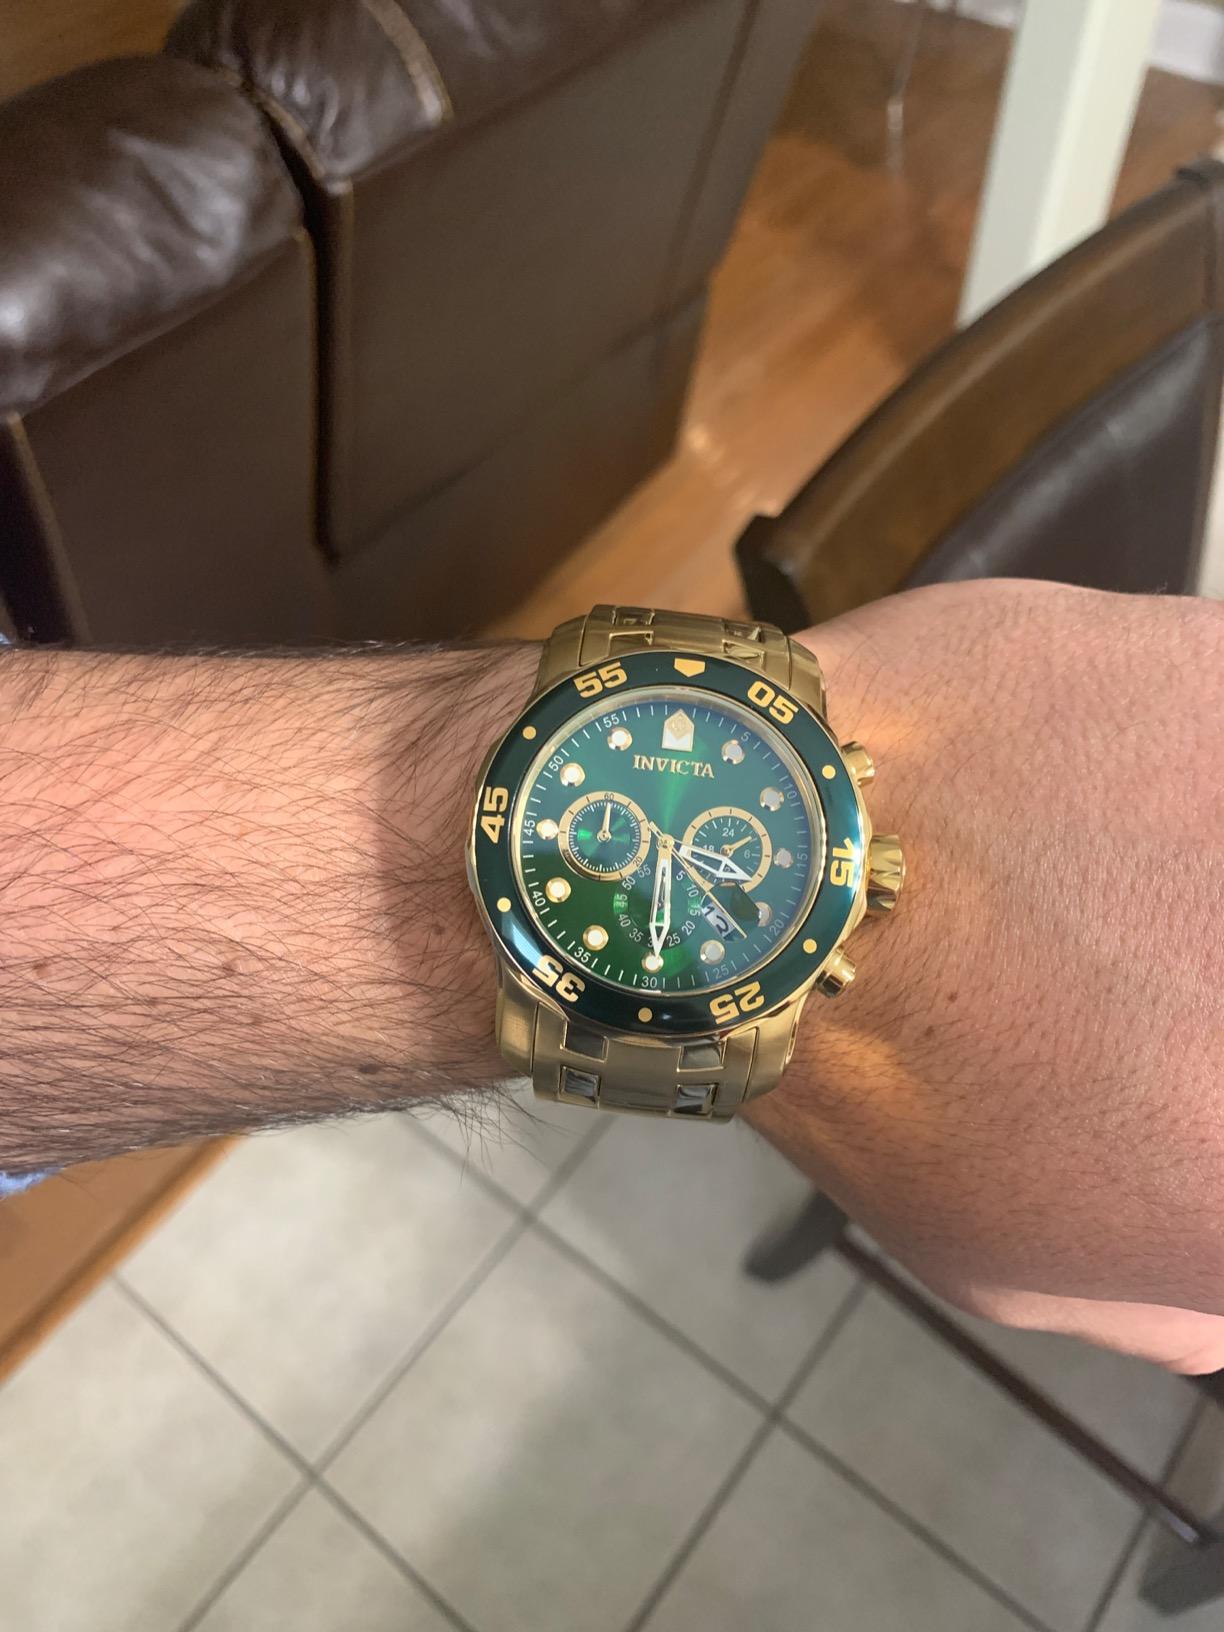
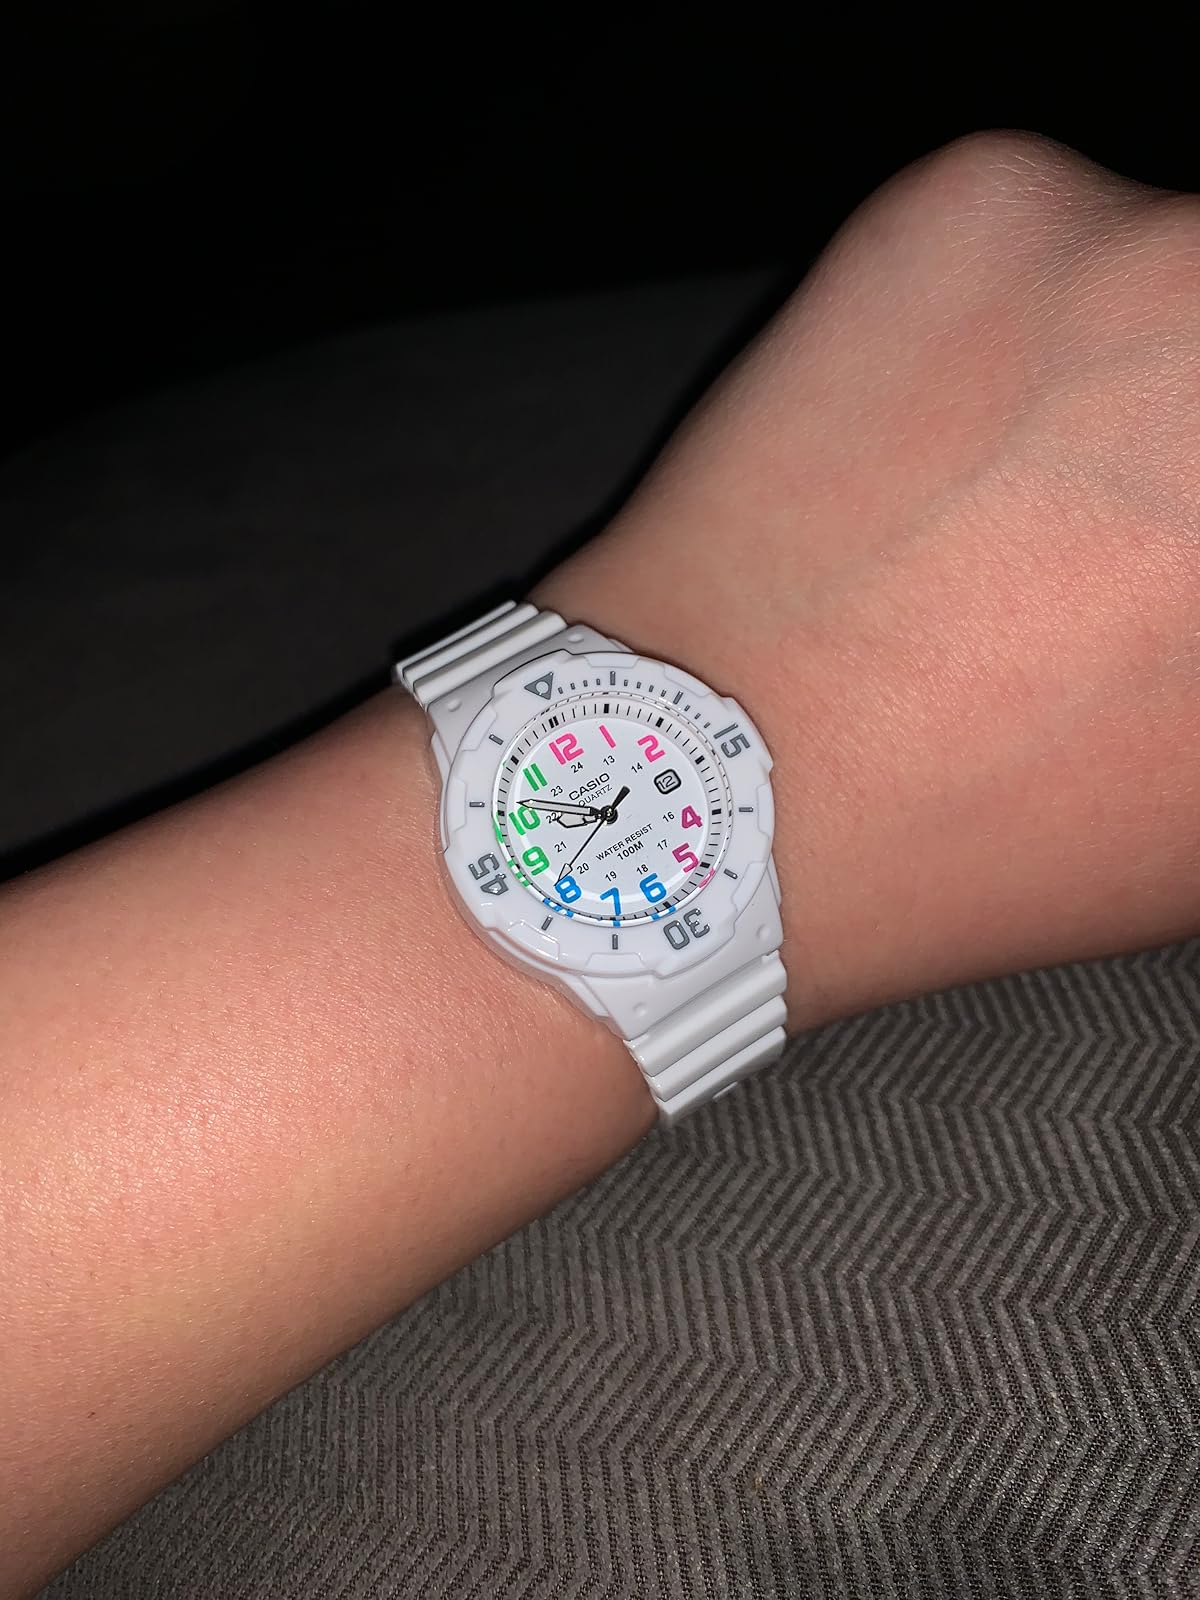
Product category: accessories_watch
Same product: no